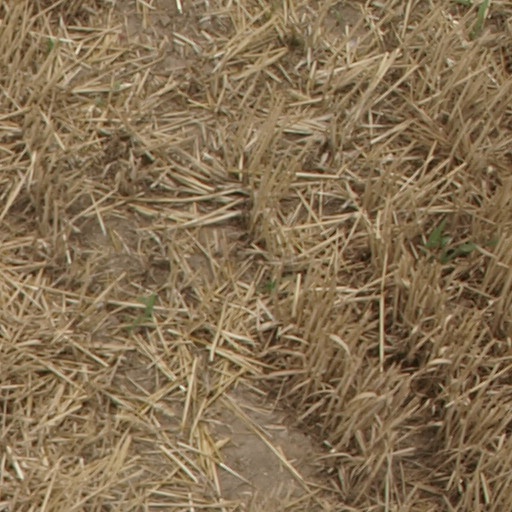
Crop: maize; corn